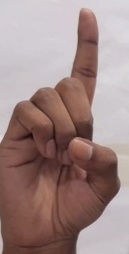
ASL sign: D